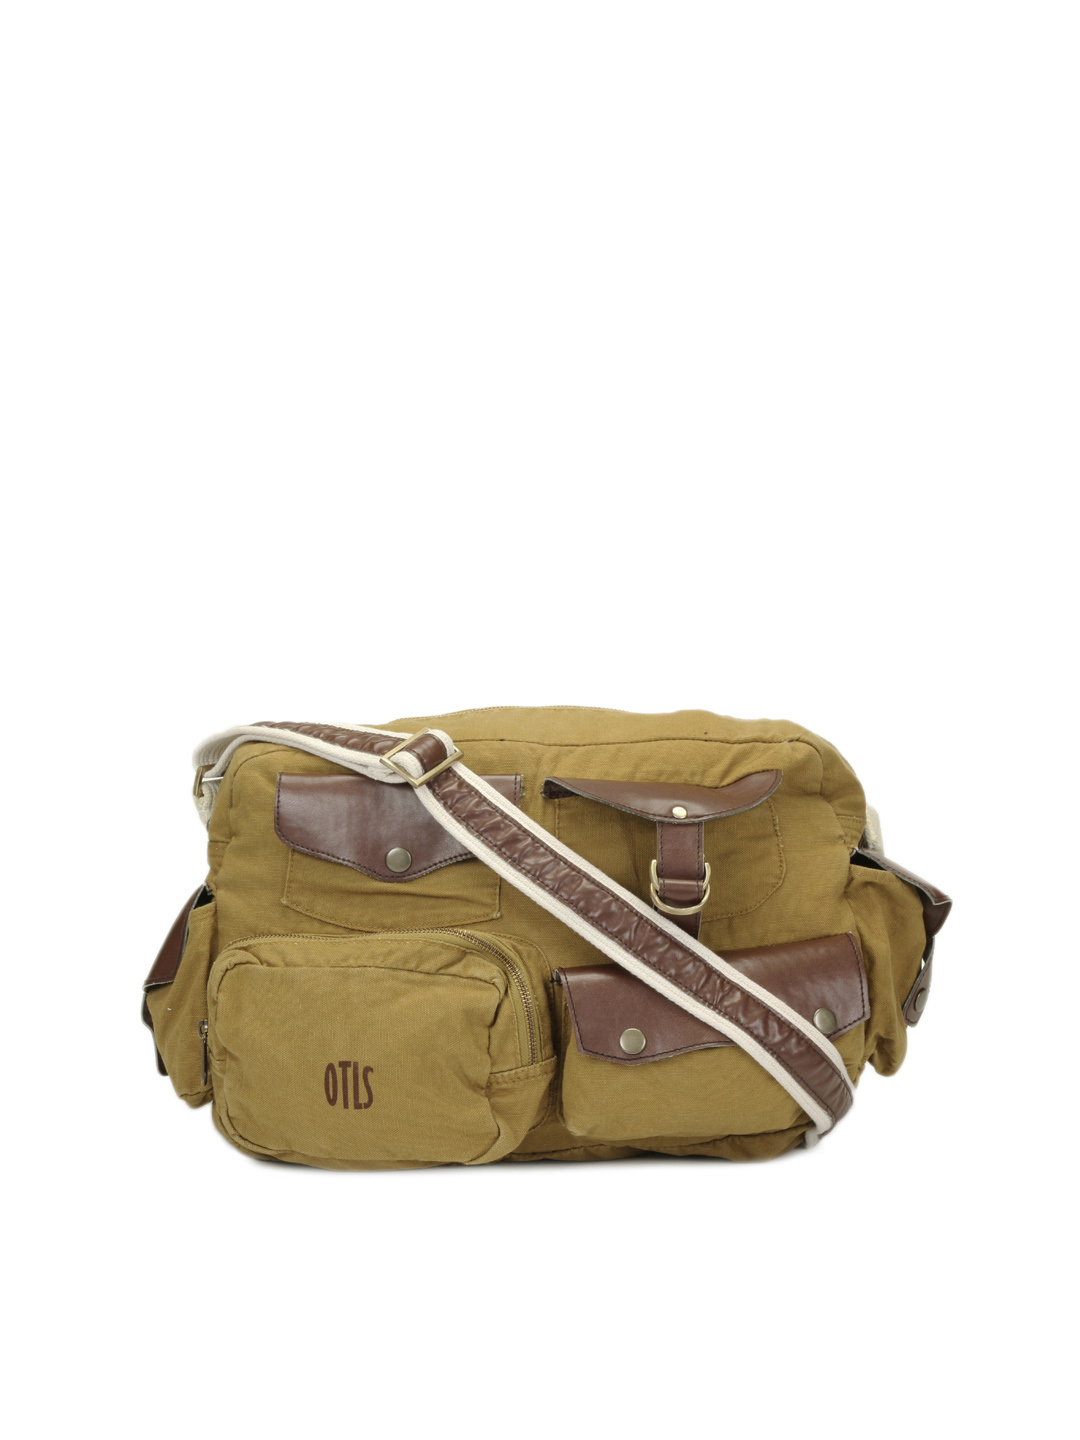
OTLS Unisex Mustard Brown Bag
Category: Accessories / Bags / Handbags
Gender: Unisex
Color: Mustard
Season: Summer 2012
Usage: Casual